Military history of Poland during World War II

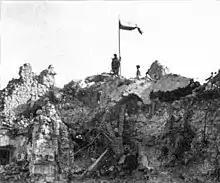
Polish flag flying over the ruins of conquered Monte Cassino monastery, May 1944.

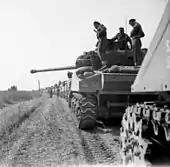
The Polish 1st Armoured Division in the Normandy Campaign, 1944.

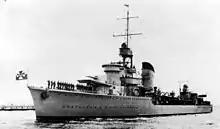
, a destroyer in the Polish Navy

Just on the eve of war, three destroyers—representing most of the major Polish Navy ships—had been sent for safety to the United Kingdom (Operation Peking). There they fought alongside the Royal Navy. At various stages of the war, the Polish Navy comprised two cruisers and a large number of smaller ships. The Polish navy was given a number of British ships and submarines which would otherwise have been unused due to the lack of trained British crews. The Polish Navy fought with great distinction alongside the other Allied navies in many important and successful operations, including those conducted against the . In the war the Polish Navy operated a total of 27 ships: 2 cruisers, 9 destroyers, 5 submarines and 11 torpedo boats. They sailed a total of 1.2 million nautical miles, escorted 787 convoys, conducted 1,162 patrols and combat operations, sank 12 enemy ships (including 5 submarines) and 41 merchant vessels, damaged 24 more (including 8 submarines) and shot down 20 aircraft. 450 seamen out of the over 4,000 who served with the Navy lost their lives in action.